Willenhall

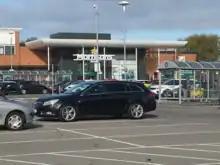
The Morrisons supermarket which replaced the former Yale factory.

However, the town's high street retains many of its old buildings which have been local landmarks since the turn of the 20th century or earlier.